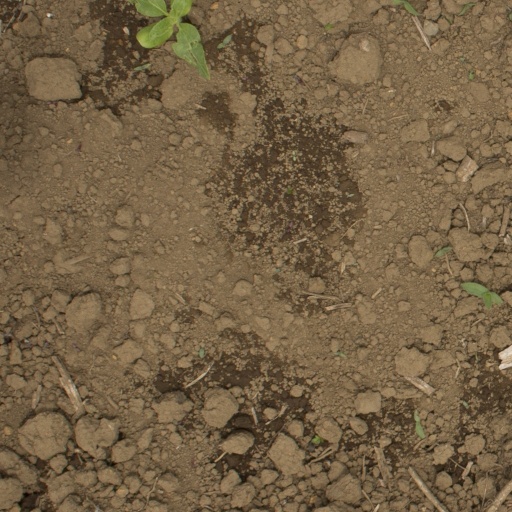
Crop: Jerusalem artichoke